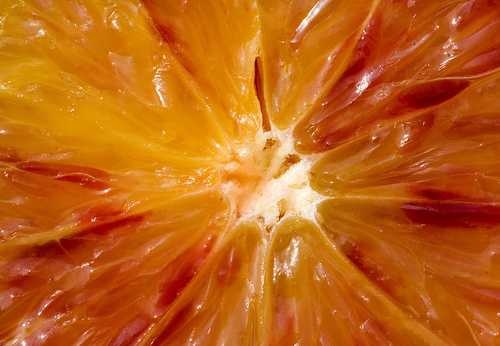
Label: Orange